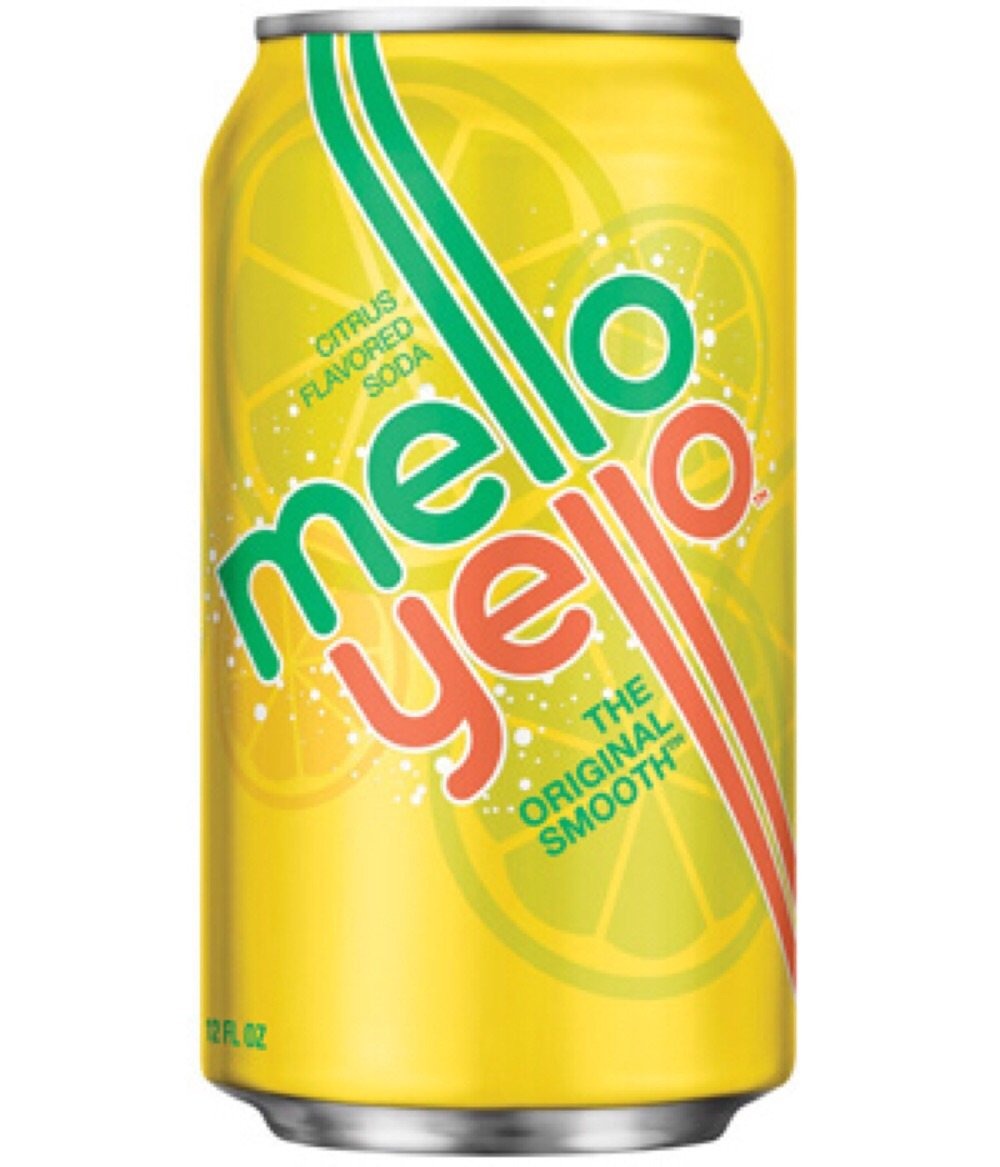
Item Name: Mello Yello Soda, 12 Oz Can (Pack of 24)
Bullet Point: Mellow Yellow Soda, 12 oz Can (Pack of 24), 100% Satisfaction Guarantee...Order Now!!!
Value: 288.0
Unit: Fl Oz

Price: 21.99